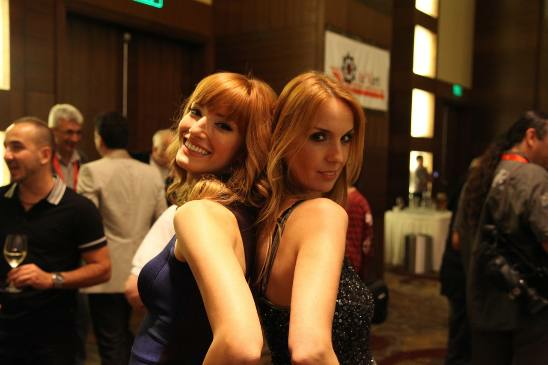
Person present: Yes